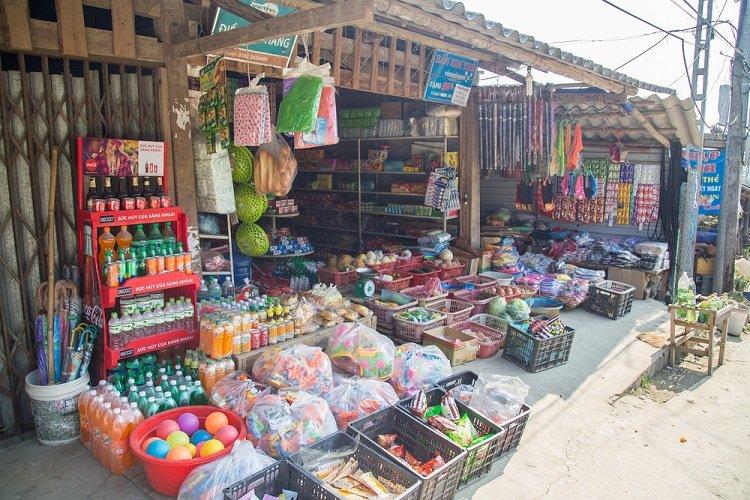
có nhiều rổ hàng được đặt ở trước một cửa hàng tạp hoá